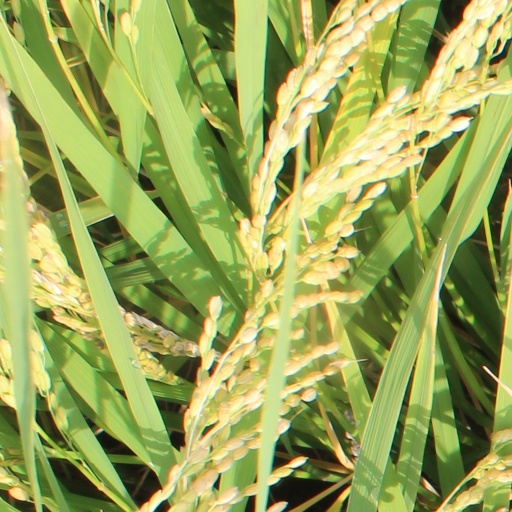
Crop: rice